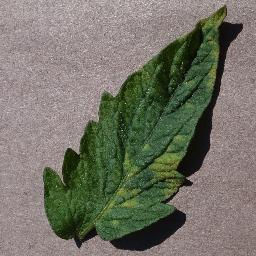
Label: Tomato___Leaf_Mold